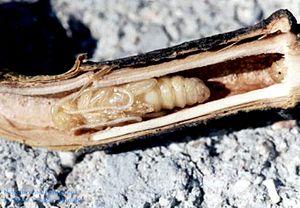
Les Cerambycidae, vulgairement appelés capricornes ou longicornes, sont une famille d'insectes de l'ordre des coléoptères, qui comprend plus de 25 000 espèces.